Martin Dixon (academic lawyer)

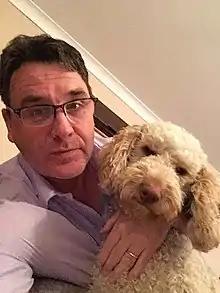

Martin John Dixon, KC (Hon) FAcSS is a British academic lawyer. He is Professor of the Law of Real Property at the University of Cambridge and a Fellow of Queens' College, Cambridge. He is Director of the Cambridge Centre for Property Law and an Honorary Bencher of Lincoln's Inn. He was awarded the University of Cambridge Pilkington Prize for excellence in teaching in 2004. He was previously a Fellow of Robinson College, Cambridge and a Legal Officer for the UNRWA based in Vienna and Gaza City.